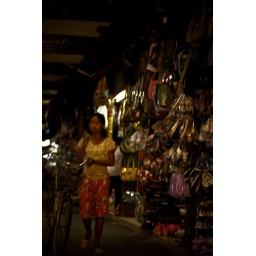
The girl coming out from the wet market in Seam Riep